Andrew Divoff

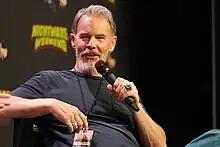
Andrew Divoff at Nightmare Weekend Richmond VA 2023

Divoff's subsequent TV appearances in the 1980s included bit parts and work as an extra in "The A-Team", "The Twilight Zone", "MacGyver", "Scarecrow and Mrs. King", and "Matlock". His multilingual skills and international background helped win him some of these early roles. When auditioning for a guest role as a limo driver for "Thirtysomething", Divoff pretended to be a Russian immigrant, and maintained the farce on set until the filming ended, dropping the Russian accent entirely.